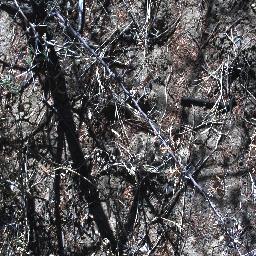
Label: prickly_acacia